Ugly Animal Preservation Society

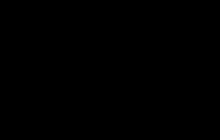
Logo of the Ugly Animal Preservation Society

The Ugly Animal Preservation Society is a comedy night with a conservation twist founded in Great Britain by biologist, writer and TV presenter Simon Watt to raise the profile of animal species which lack traditional aesthetically appealing characteristics. In part it is based on the belief that conservation of charismatic megafauna like pandas attract disproportionate amounts of funding that could be better spent elsewhere. The organisation aims to protect less attractive animals such as the proboscis monkey which also face threats.